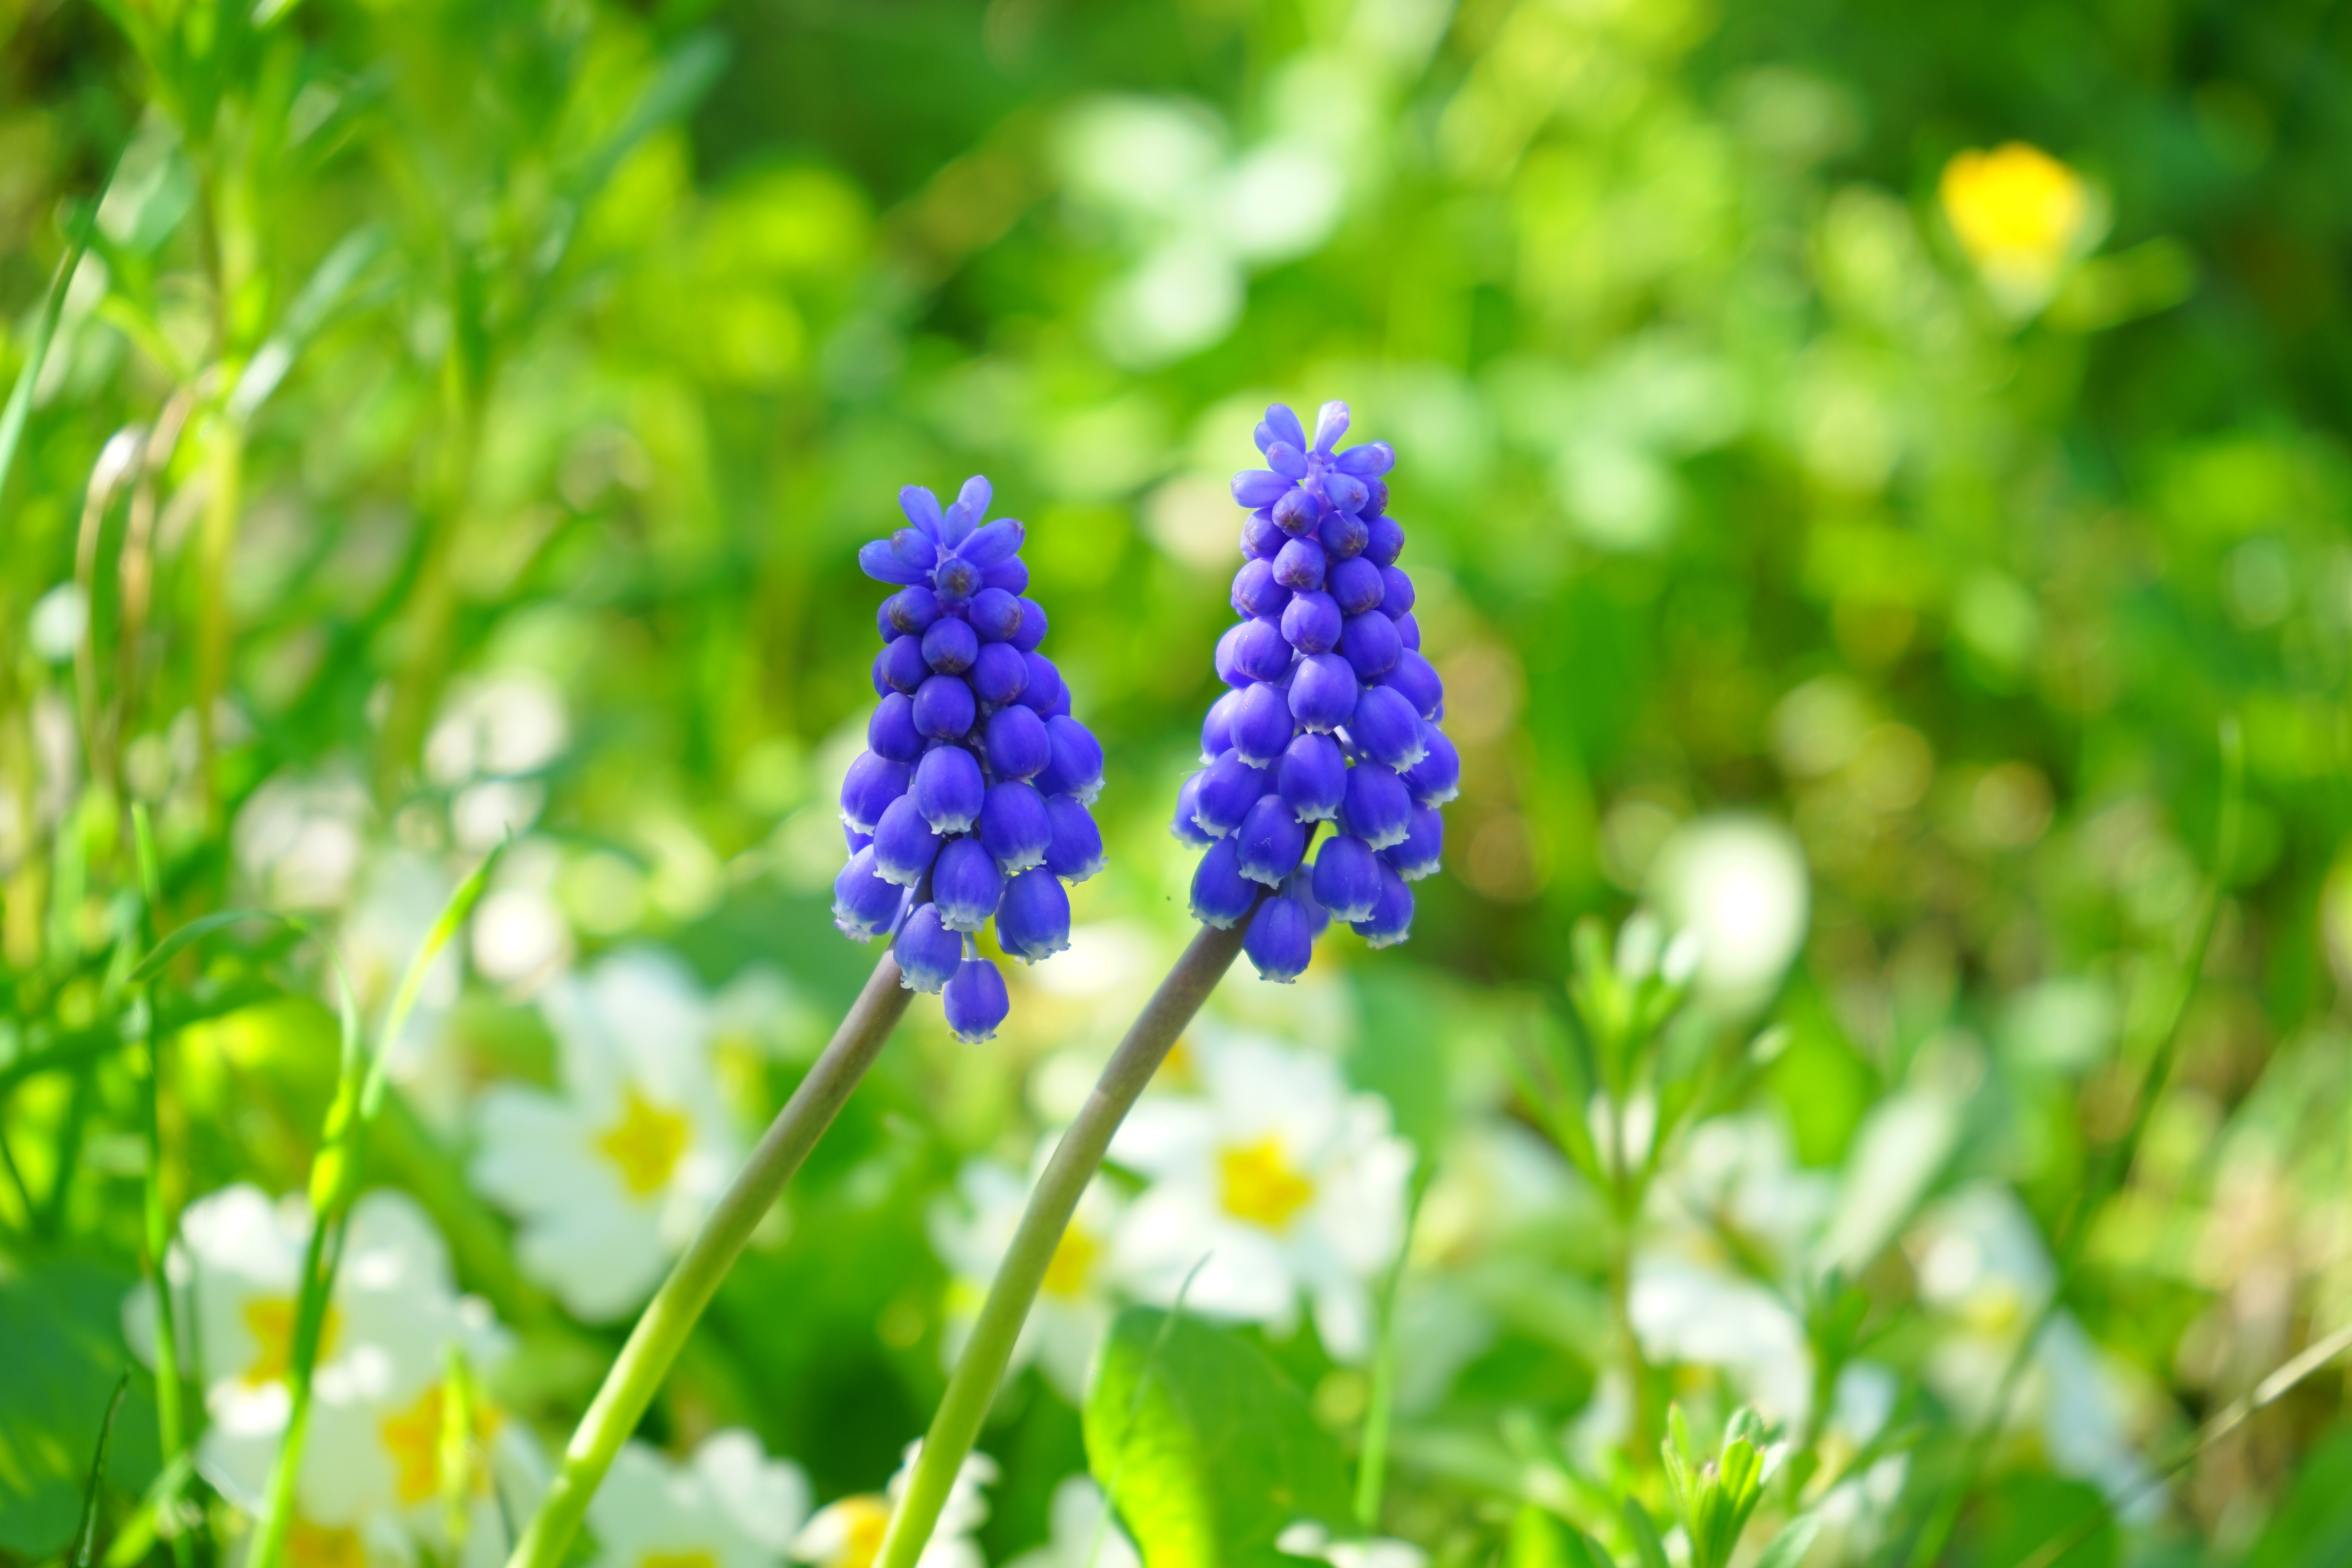
grass, blossom, plant, meadow, flower, bloom, spring, blue, flora, wildflower, muscari, bluebonnet, hyacinth, lupin, flowering plant, herbaceous plant, asparagaceae, perl hyacinth, asparagus plant, farmer boy, bergmaennchen